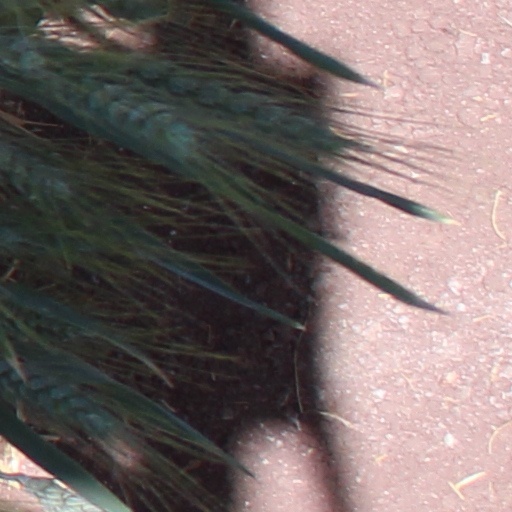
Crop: wheat